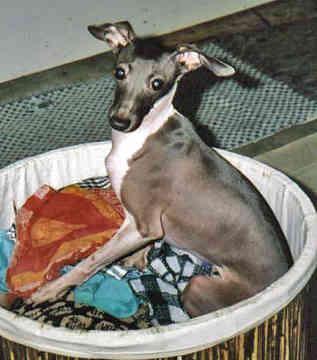
Italian_greyhound